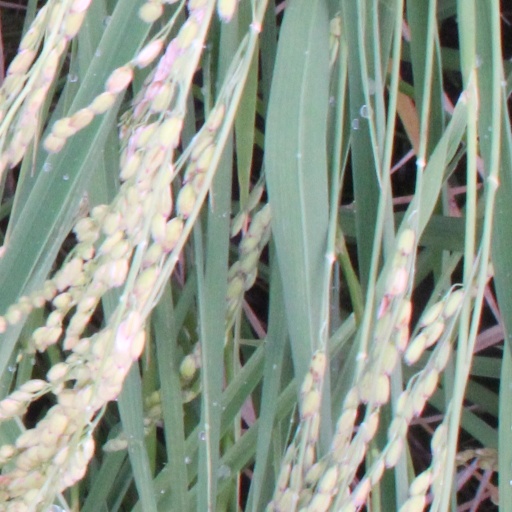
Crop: rice